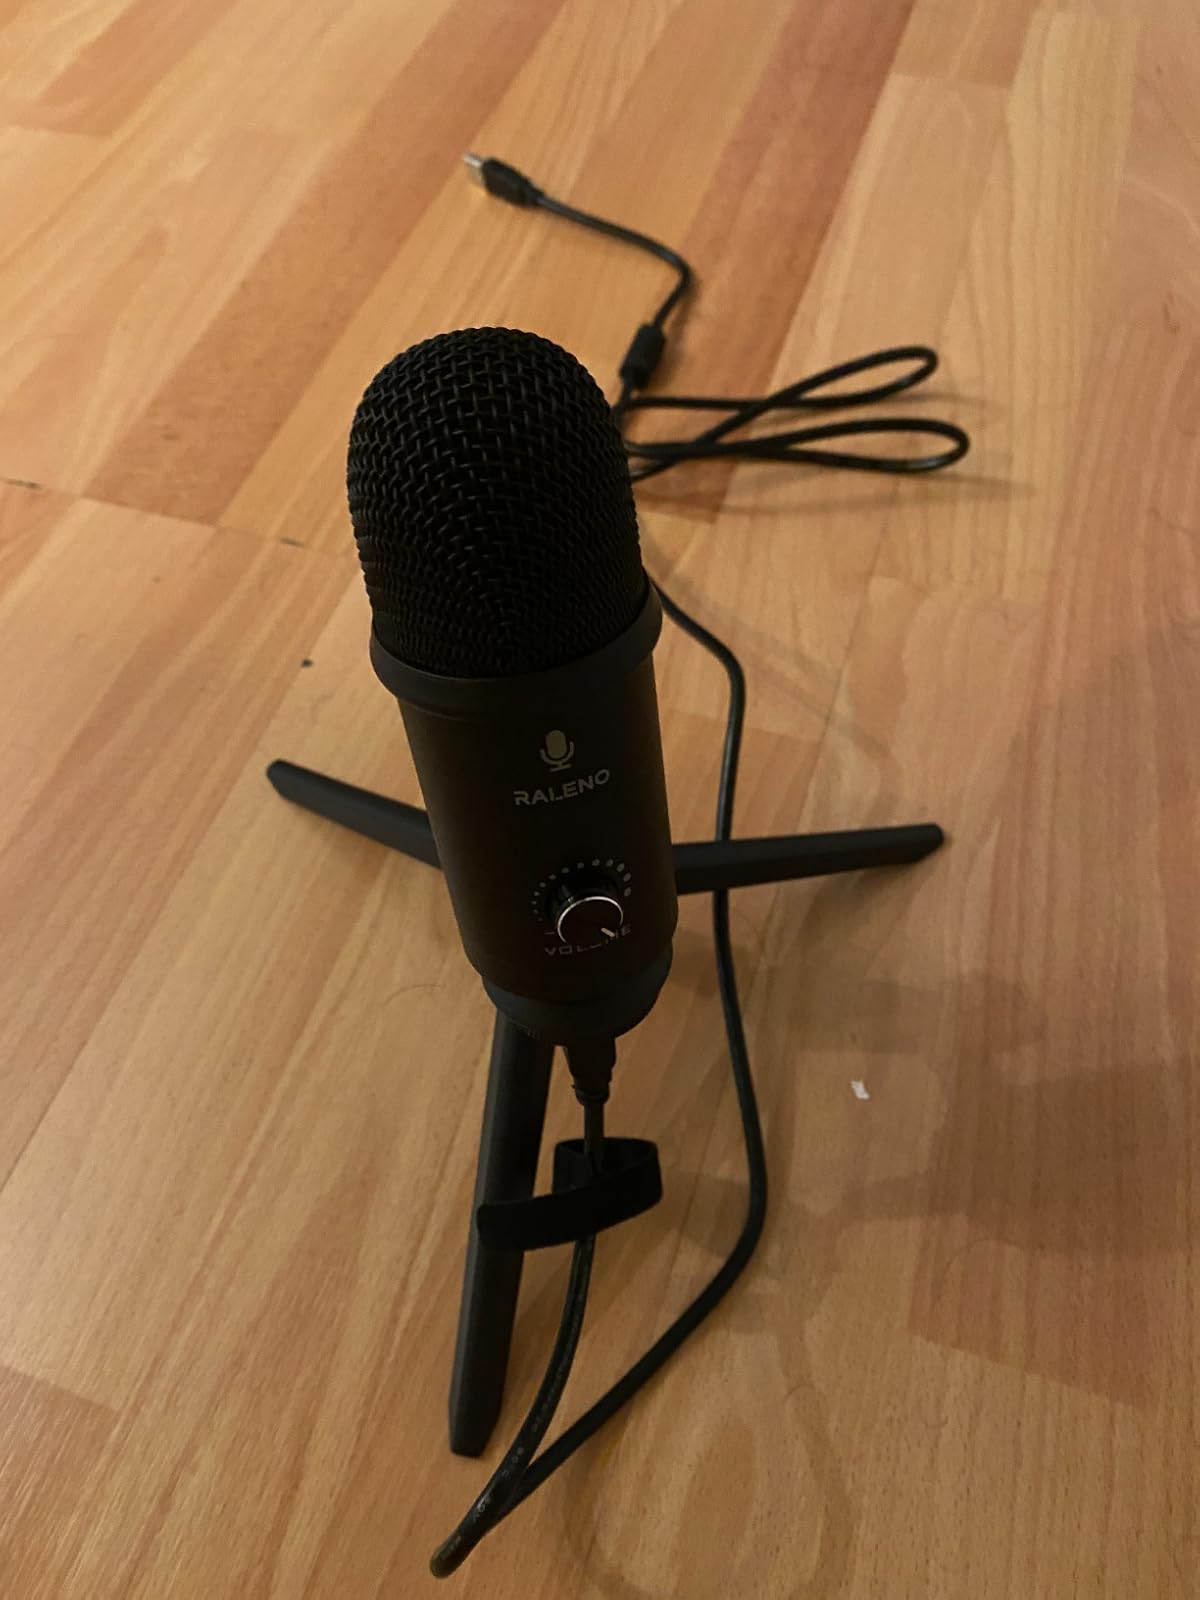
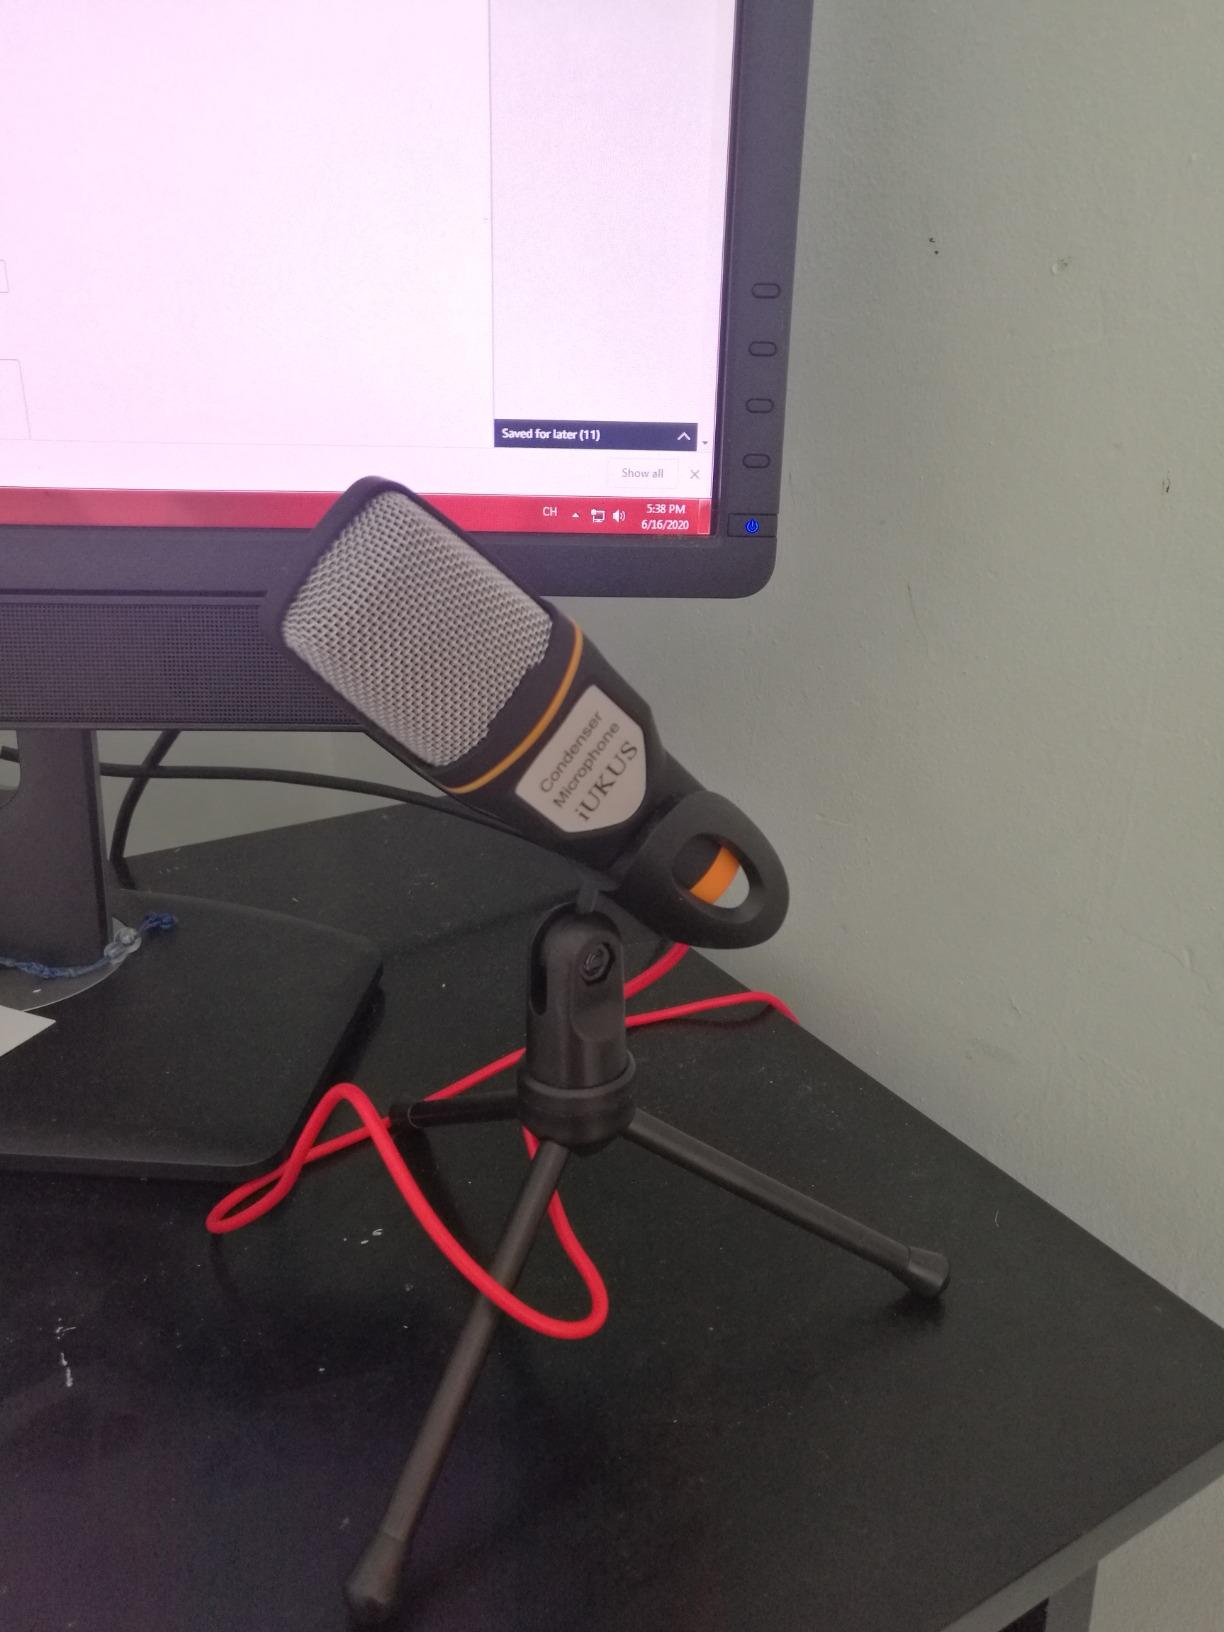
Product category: microphone
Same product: no